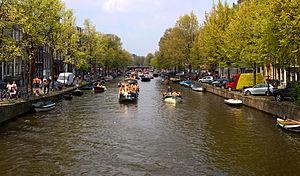
Le jour de la reine 2009 (Koninginnedag) à Amsterdam, Pays-Bas.